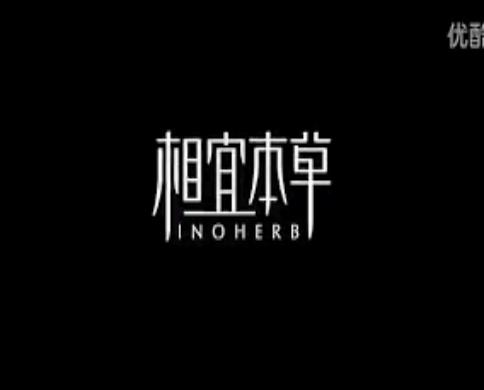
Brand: INOHERB-2
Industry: Necessities